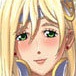
Portrait style: Anime Portrait